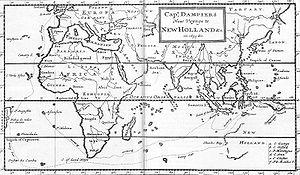
1699 est une année commune commençant un jeudi.
L'exploration de l'Australie par les Européens se fit progressivement, en plusieurs vagues d'expéditions terrestres et maritimes. On croit souvent que l'Australie a été découverte par le lieutenant de la Royal Navy James Cook en 1770, mais il n'est en fait qu'un explorateur parmi beaucoup d'autres qui avaient découvert le continent et l'avaient abordé bien avant, et même 170 ans auparavant pour le premier d'entre eux, Cristóvão de Mendonça. Pour autant, l'exploration de l'Australie ne se termine pas avec James Cook : après l'installation de la première colonie, il faudra plus d'un siècle pour que l'ensemble du continent soit connu des Européens.
William Dampier est un voyageur, navigateur, pirate, corsaire et boucanier anglais. Également capitaine, écrivain et observateur scientifique, il fut le premier Anglais à explorer ou cartographier des parties de la Nouvelle-Hollande : l'Australie.